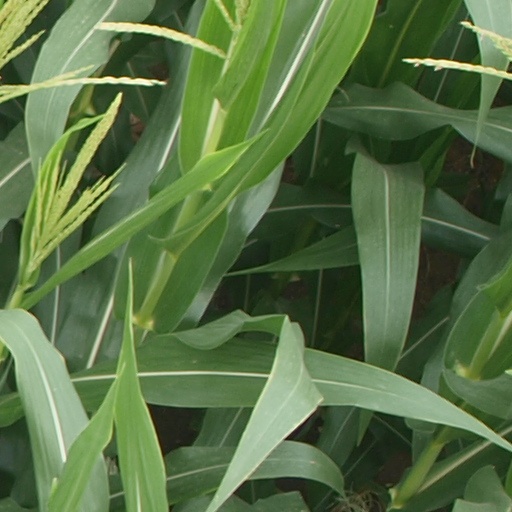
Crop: maize; corn